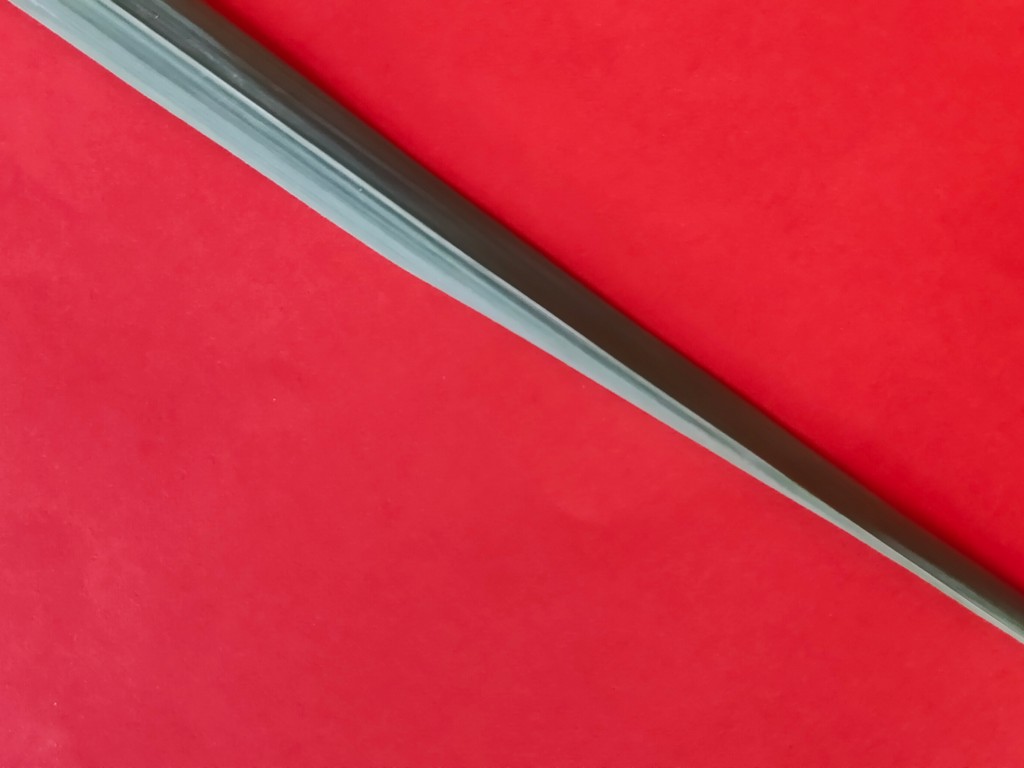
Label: Healthy